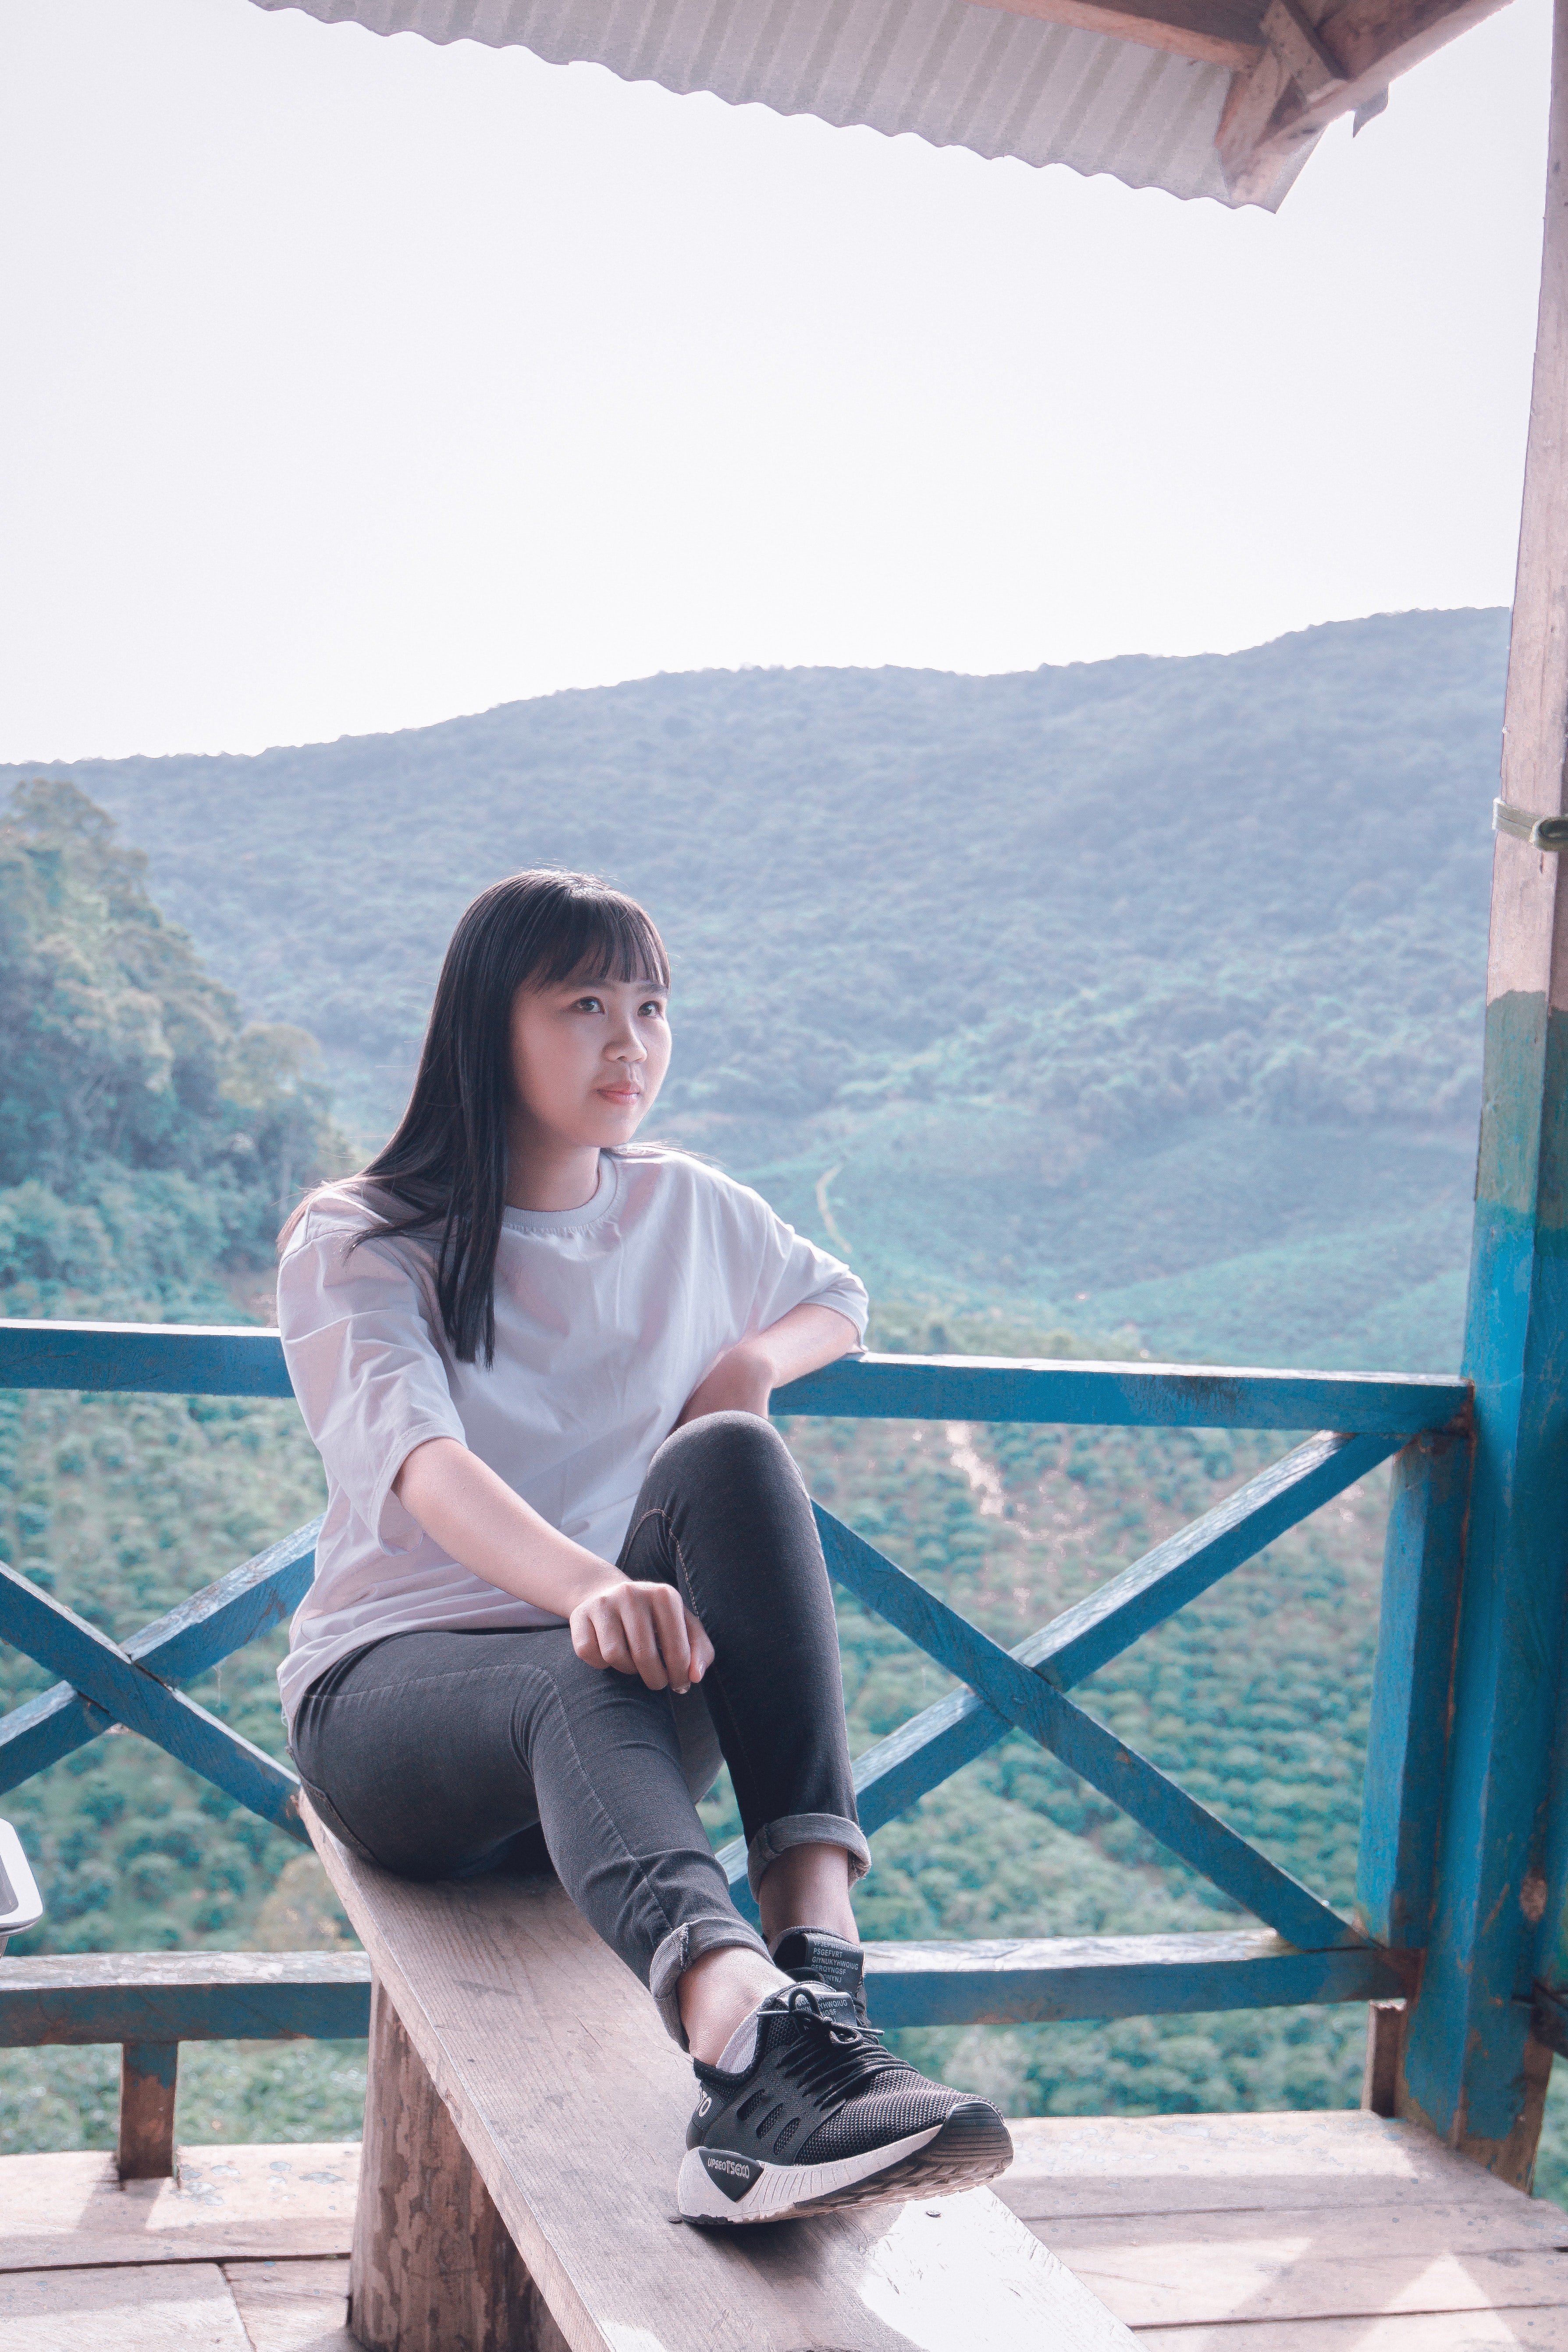
white, blue, beauty, skin, sitting, footwear, vacation, photography, tourism, leg, leisure, long hair, shoe, travel, mountain, sea, happy, black hair